Beder Meye Josna

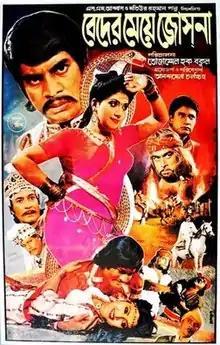

Beder Meye Josna is a 1989 Bangladeshi film directed by Tojammel Haque Bokul. The film stars Ilias Kanchan and Anju Ghosh in the lead roles.